British logistics in the Falklands War

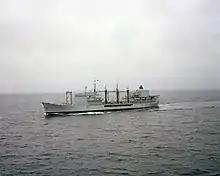
A grey ship. It has three large refuelling booms midship, with black hoses.

As vital as they were, these ships were insufficient for the logistics needs of a task force operating from home. Civilian ships could be obtained by charter or by requisition; but there was no time to allow ships to complete the deliveries of their cargo or meet their existing passenger booking obligations. The British government therefore resorted to requisitioning, a practice last exercised during the Suez Crisis in 1956. An Order in Council was issued on 4 April allowing any British ship to be requisitioned, along with anything on board. Civilian ships acquired became known as ships taken up from trade (STUFT). Half were requisitioned; the rest were chartered. Some companies, such as P&O, insisted on requisitioning, as it allowed them to break existing contracts.